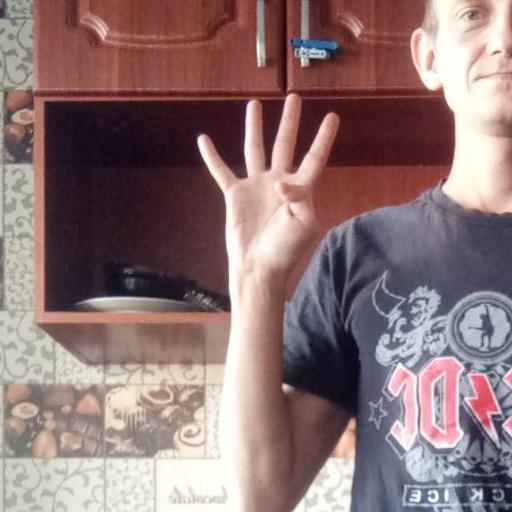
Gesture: four